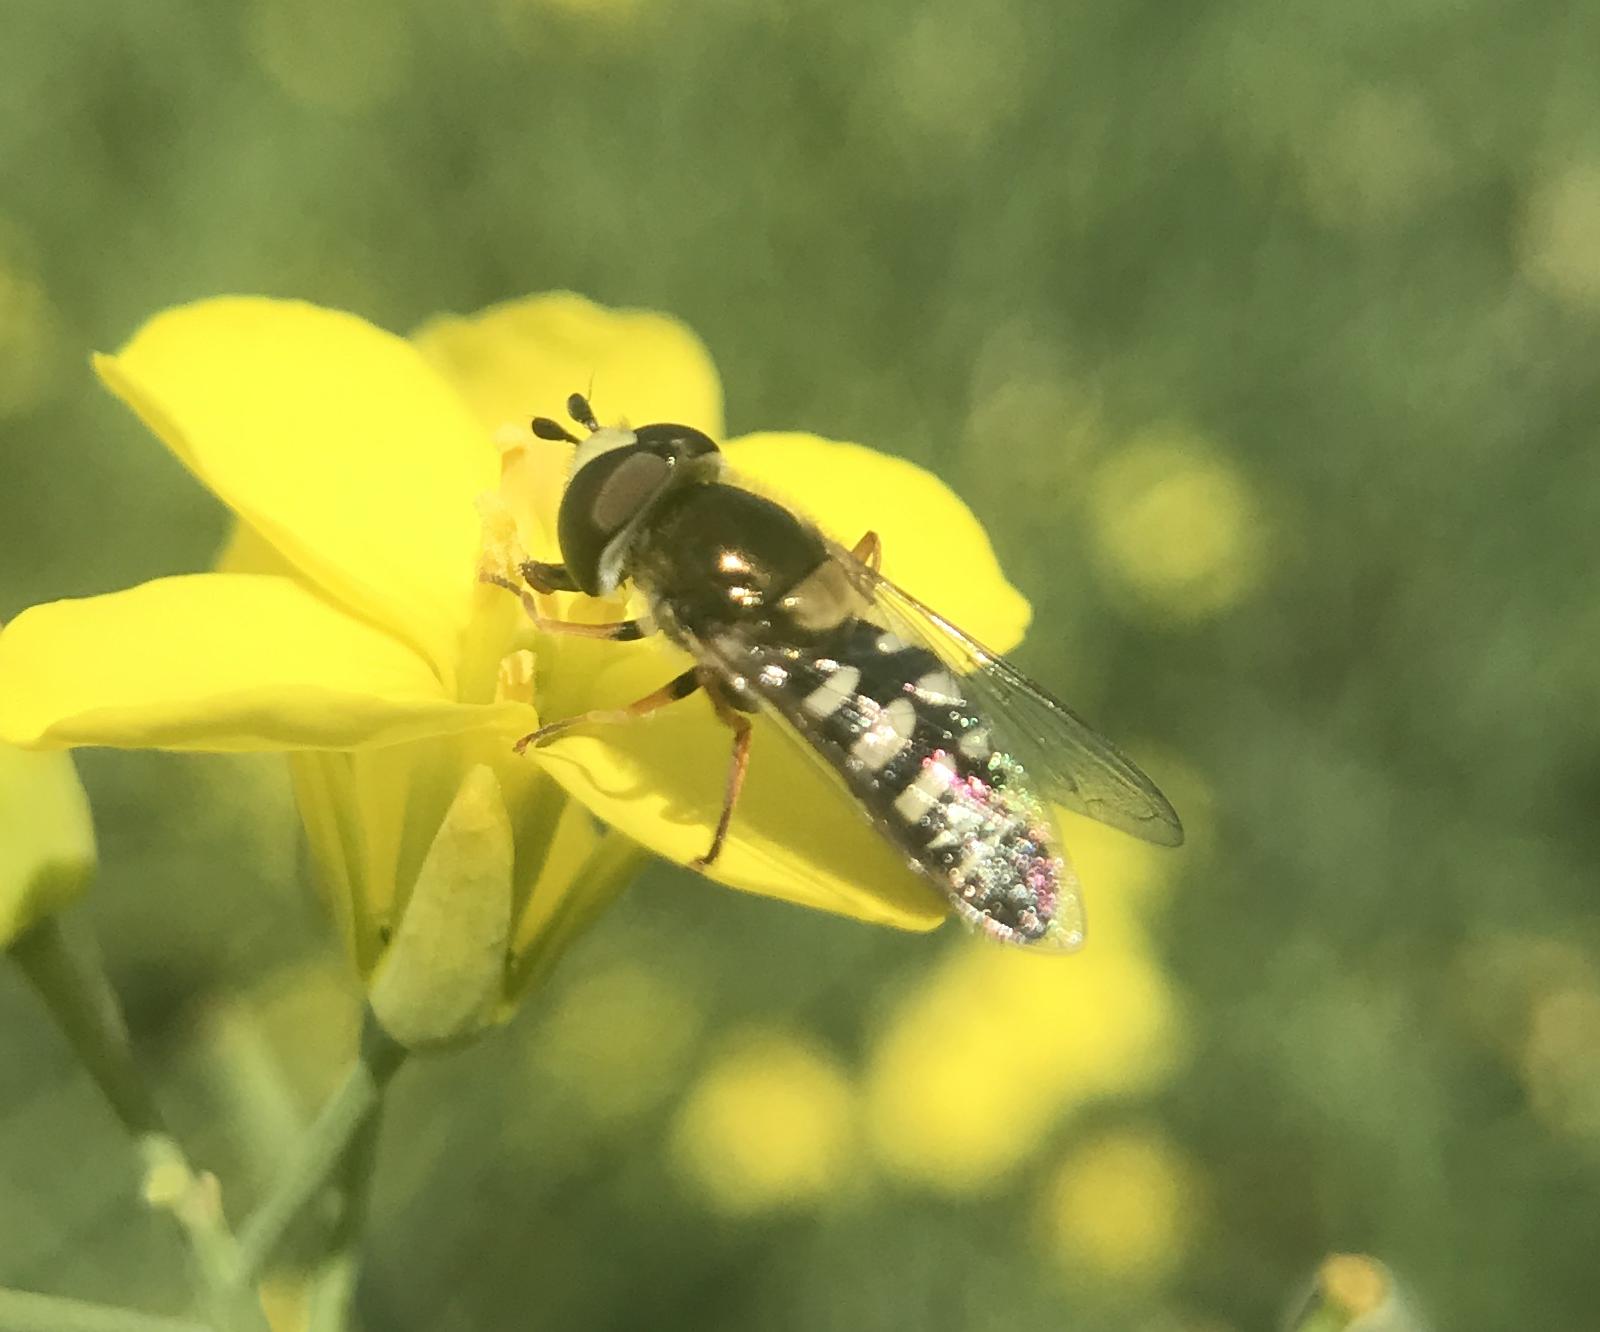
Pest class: predators